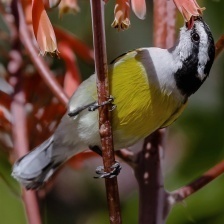
Species: BANANAQUIT
Scientific name: COEREBA FLAVEOLA